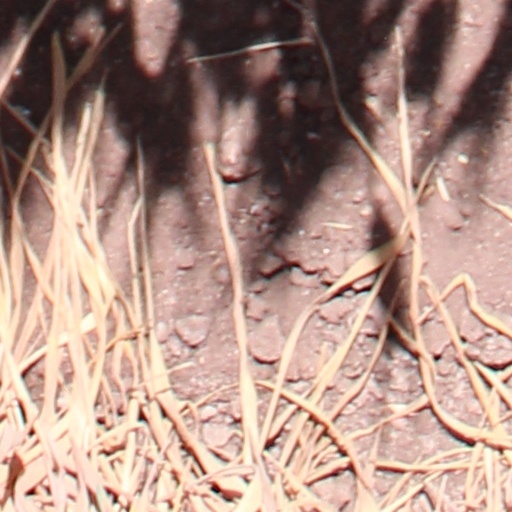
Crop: wheat